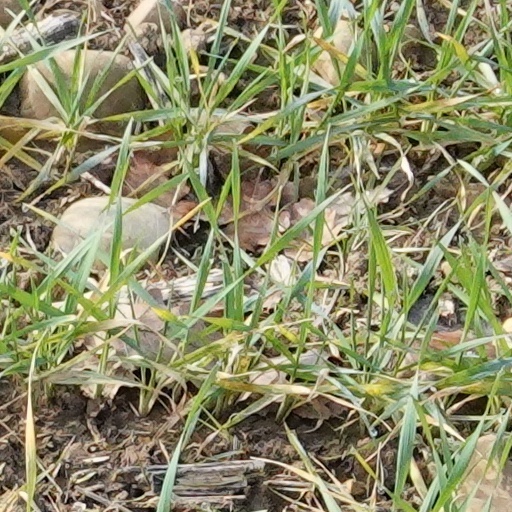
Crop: wheat